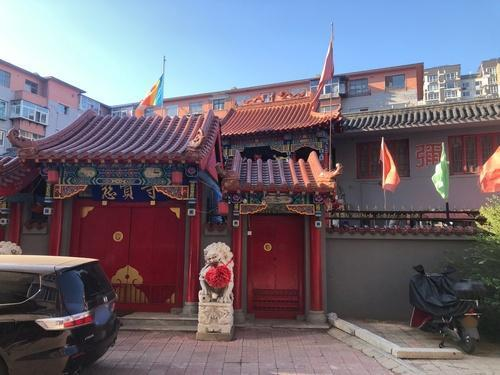
地标名称：慈贤寺
所在城市：锦州市·古塔区